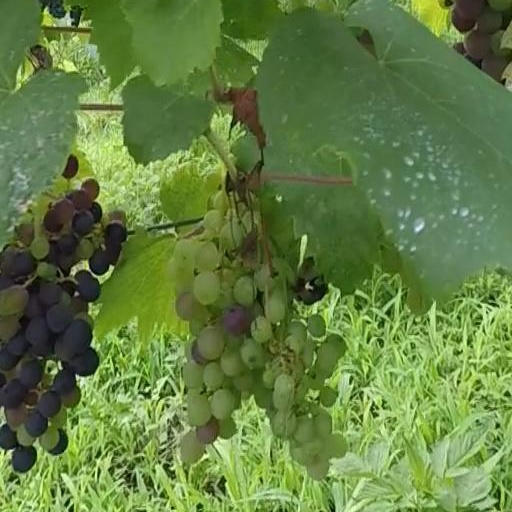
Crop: grape